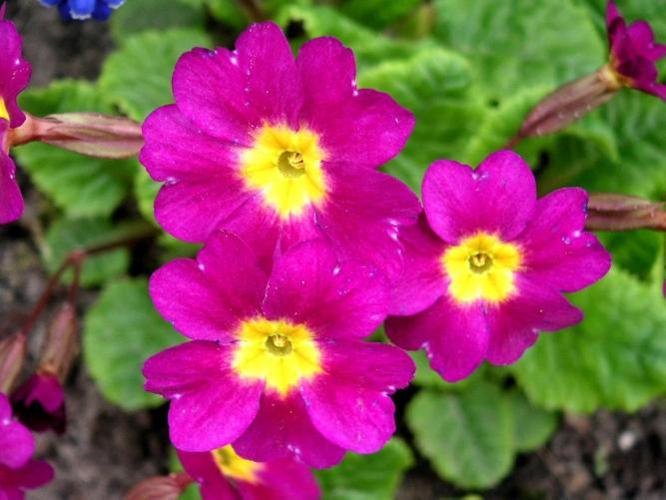
Label: primula